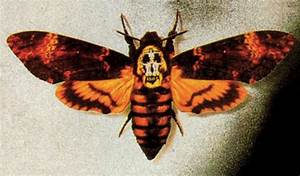
Label: farfalla